Mykola Mikhnovsky

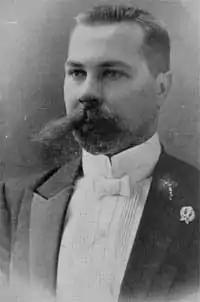

Mykola Ivanovych Mikhnovsky (– 3 May 1924) was a Ukrainian independence activist, lawyer and journalist who was one of the early leaders of the Ukrainian nationalist movement in the late 19th and early 20th centuries. Mikhnovsky was the author of the pamphlet "Independent Ukraine", one of the organisers of the Ukrainian People's Army, and co-founder of the first political party in eastern Ukraine, the Revolutionary Ukrainian Party, as well as the co-founder and leader of various other parties, including the Ukrainian People's Party, the Ukrainian Democratic Party, and the Brotherhood for Self-Determination.